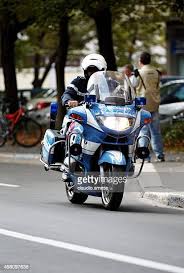
Vehicle type: Motorcycles